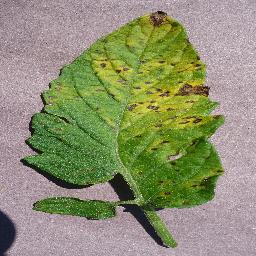
Label: Tomato___Septoria_leaf_spot